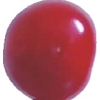
Label: cherry_sour